Enoch Albert Bryan

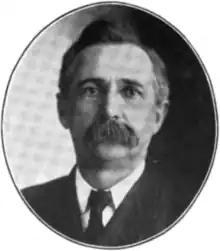

Enoch Albert Bryan (May 10, 1855 – November 6, 1941) was president of Vincennes University in Indiana from 1883 to 1893 and of Washington's land-grant institution, today called Washington State University, from 1893 to 1915. At the latter institution he was the third president but the first with a long tenure, following George Lilly, 1891-1892, and John W. Heston, 1892-1893.